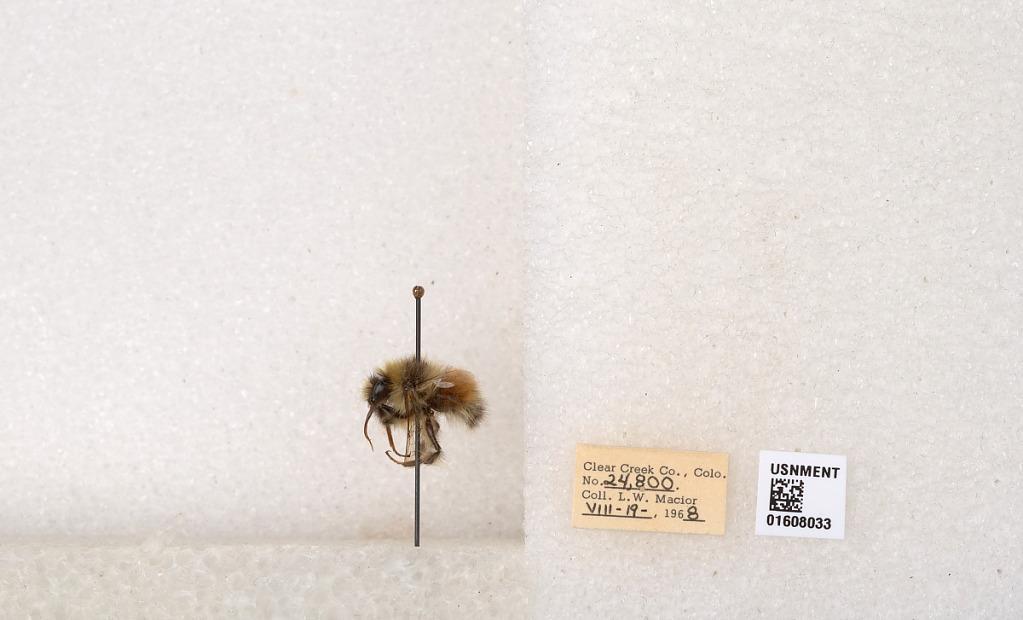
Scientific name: Bombus (Pyrobombus) sylvicola Kirby
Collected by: L. Macior
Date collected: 1968-8-19
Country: United States
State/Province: Colorado
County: Clear Creek
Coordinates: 39.6891, -105.644